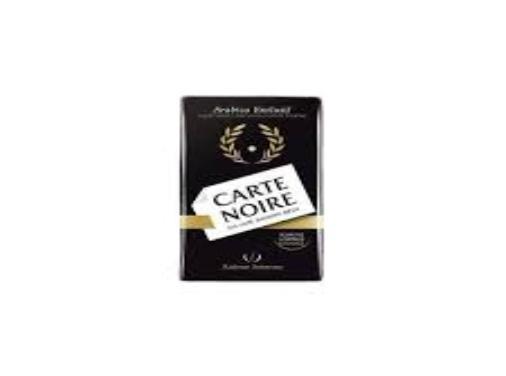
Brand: Carte Noire
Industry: Food